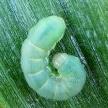
Crop: Onion
Condition: caterpillar-p